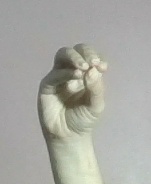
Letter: ha